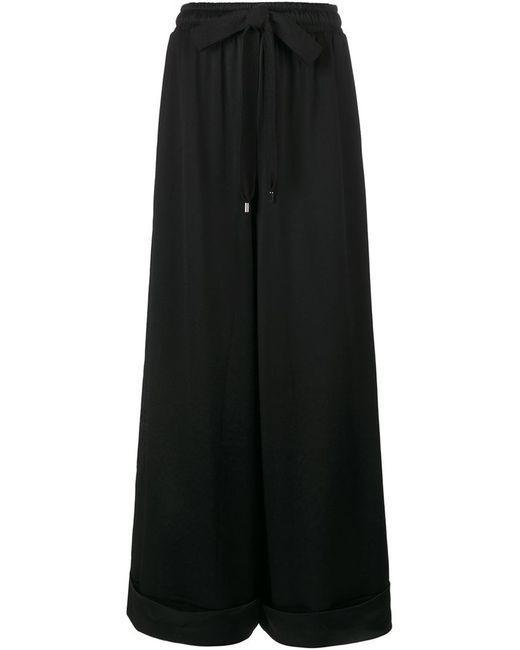
Schlichte schwarze Baggy-Stretchhose für Damen